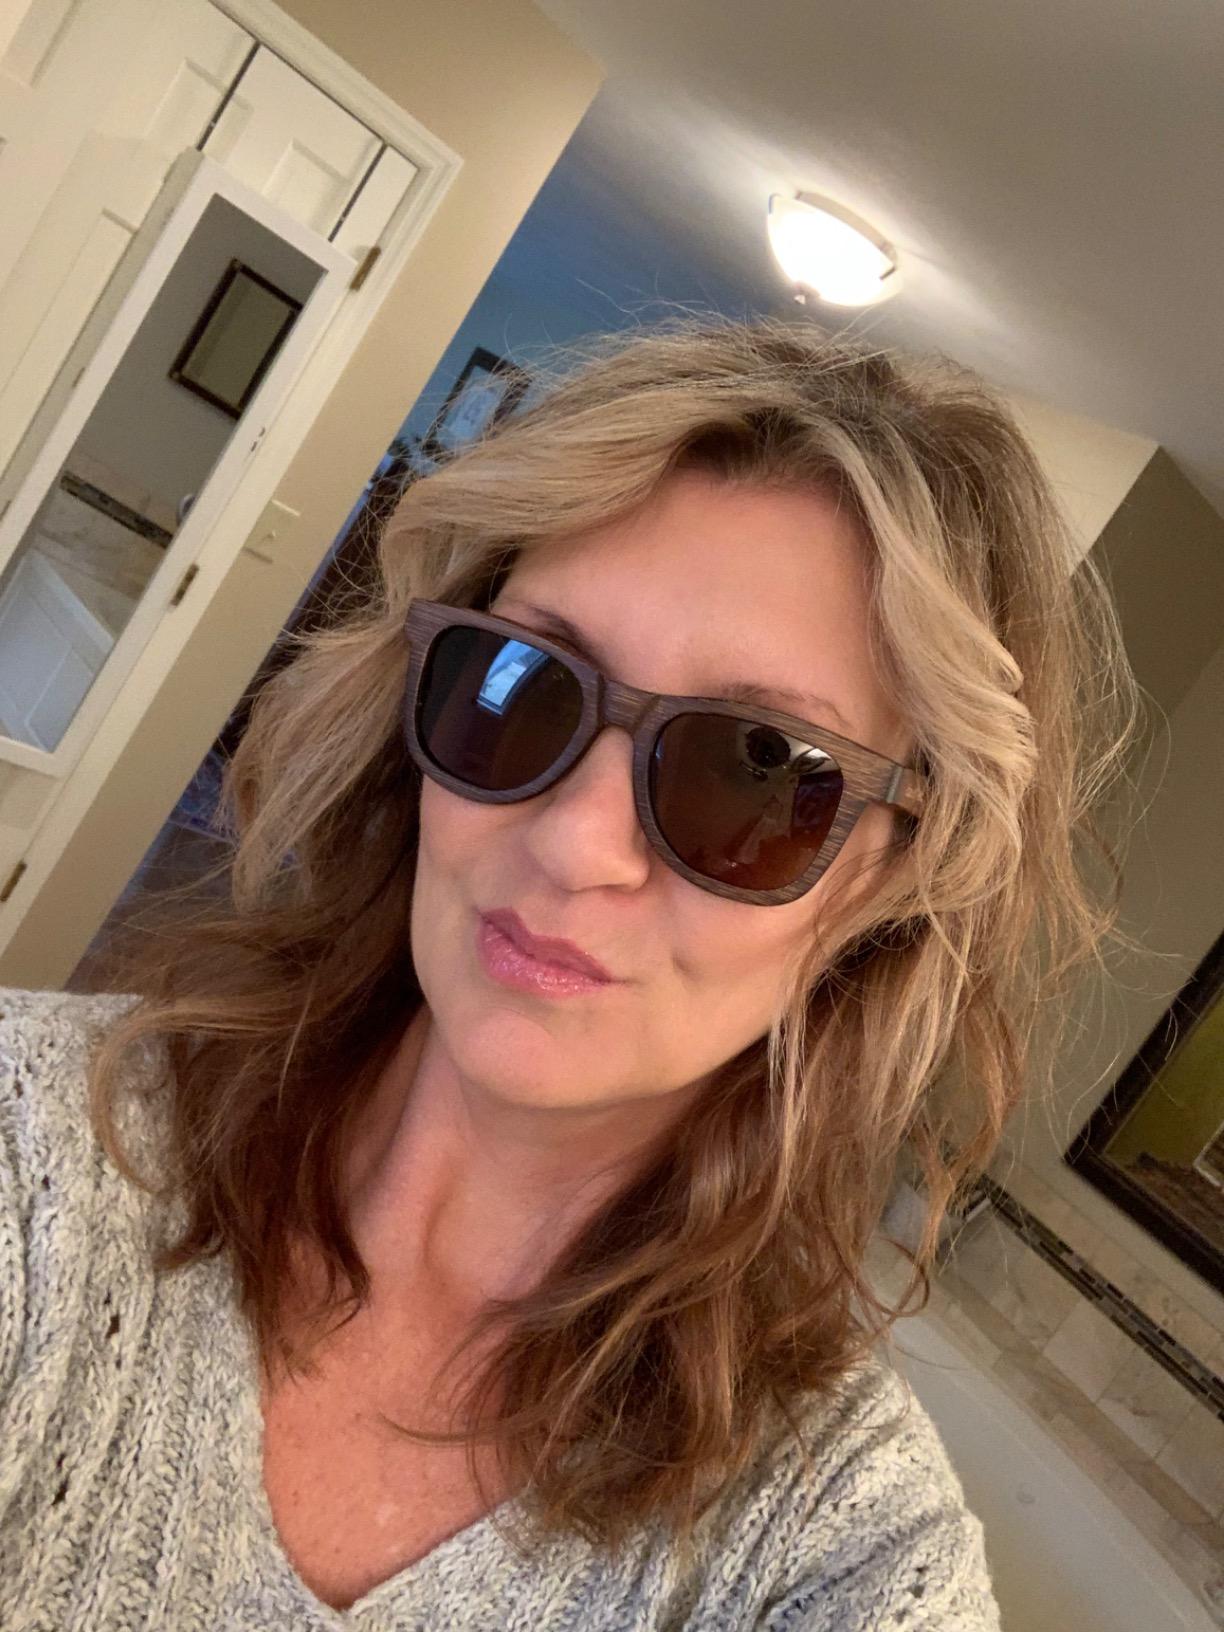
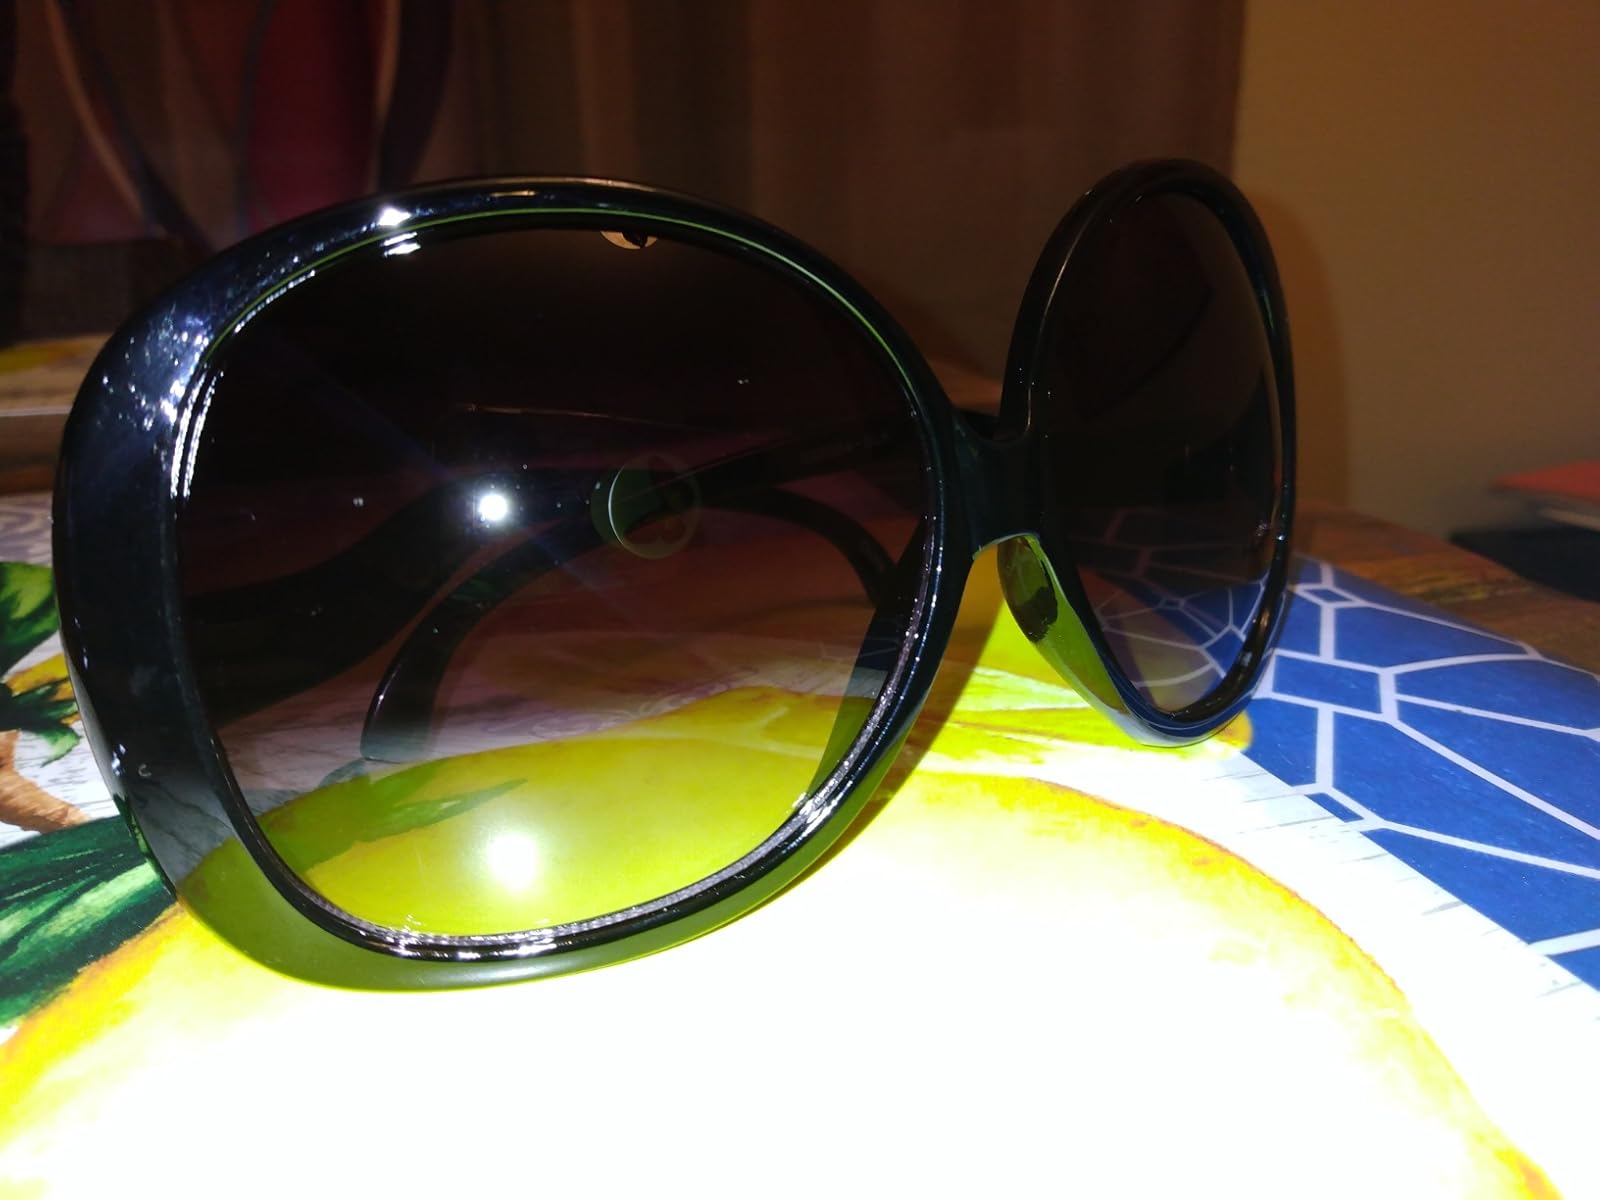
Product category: accessories_sunglasses
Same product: no